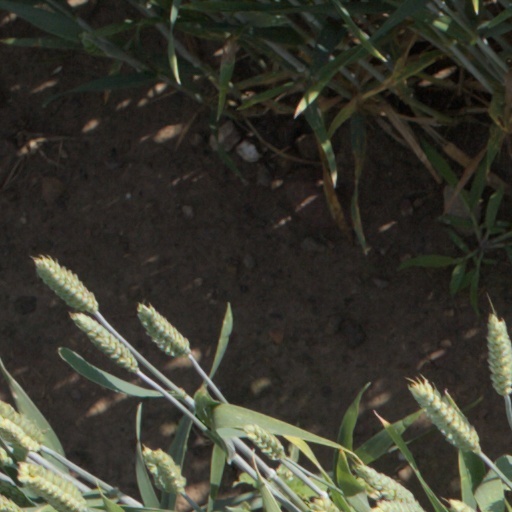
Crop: wheat